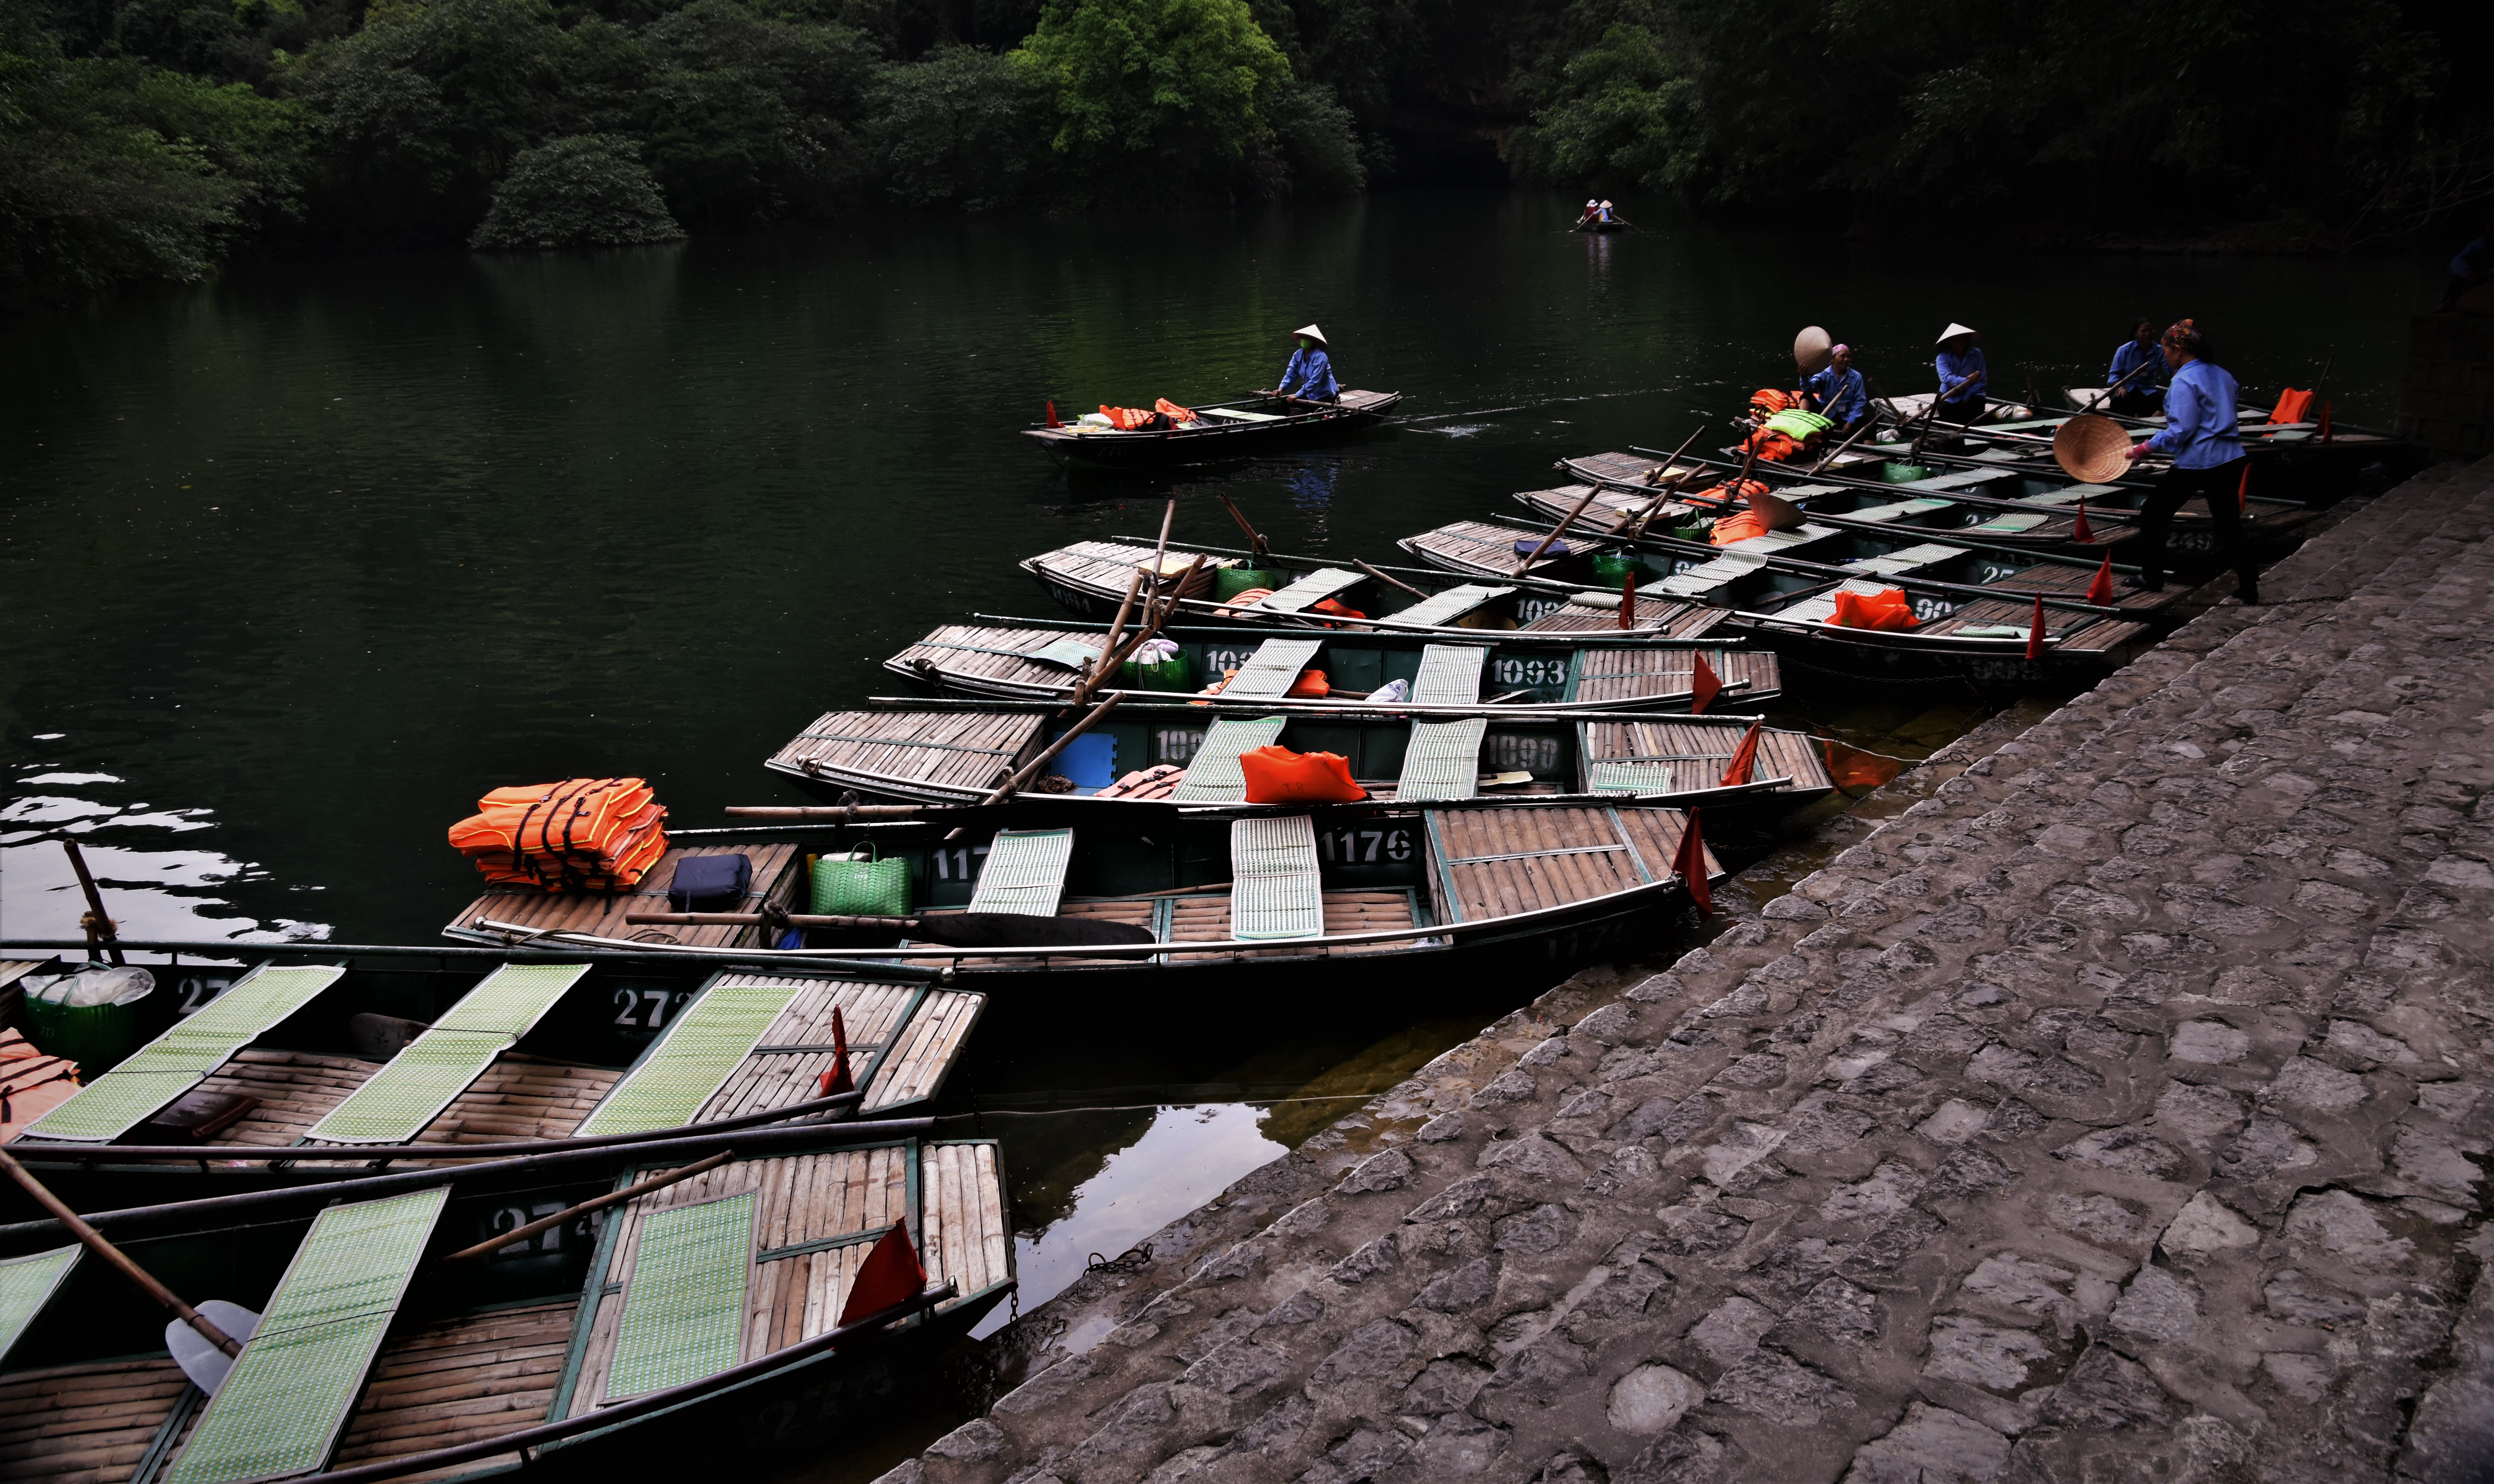
boating, vietnam, travel, discover, water, waterway, nature, body of water, water transportation, reflection, river, boat, watercraft rowing, boats and boating equipment and supplies, tree, watercraft, lake, recreation, landscape